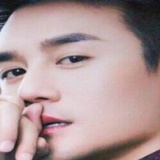
diễn viên Vương Khải